The Beloved Game

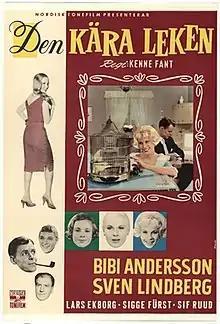

The Beloved Game (Swedish: Den kara leken) is a 1959 Swedish comedy film directed by Kenne Fant and starring Bibi Andersson, Sven Lindberg and Lars Ekborg. The film's sets were designed by the art director Bibi Lindström.